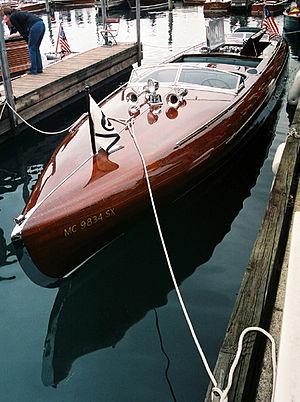
Un bateau runabout est un bateau moteur de type runabout / roadster de mer, pour la plaisance, le ski nautique ou les courses de bateau...
Hacker-Craft est le nom donné aux bateaux construits par la Hacker Boat Company, aujourd'hui le plus ancien constructeur de bateaux à moteur en bois du monde. C’est une compagnie américaine fondée à Watervliet le 12 août 1908 par John Ludwig Hacker connu sous le diminutif de John L. Hacker ou juste « John L. » La compagnie continue toujours à l’heure actuelle de construire des bateaux fabriqués de façon artisanale à Silver Bay, sur les rives du lac George, lieux de nombreuses victoires nautiques et records de vitesse.